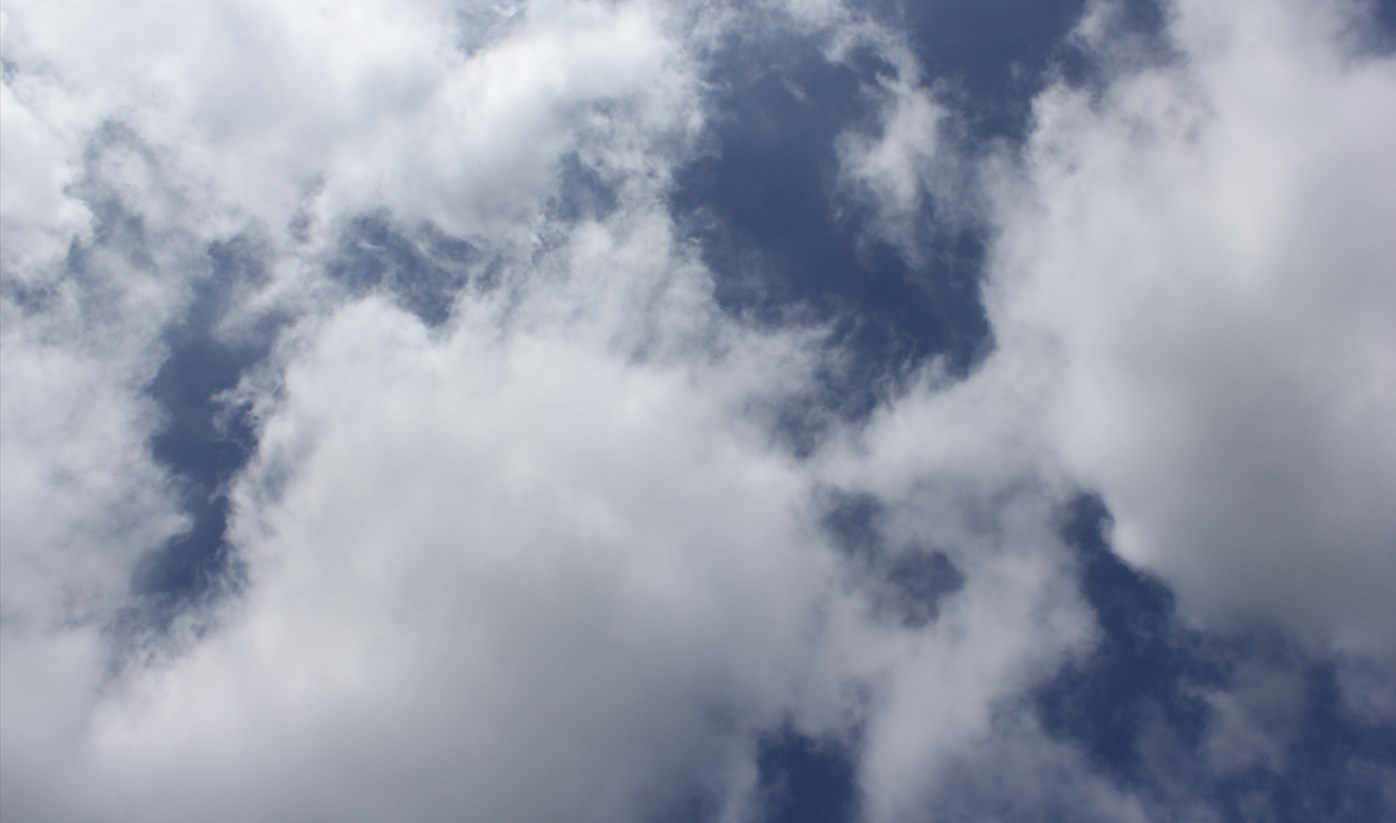
Cloud type: Cumulus